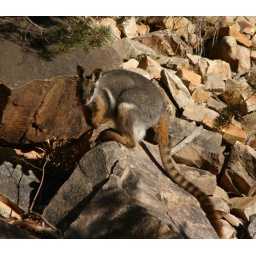
sitting on a rock in brachina gorge